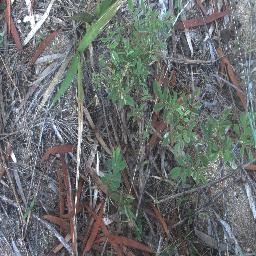
Label: negative